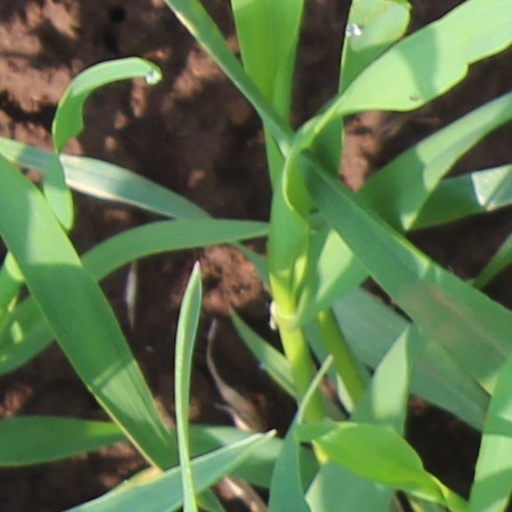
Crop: wheat